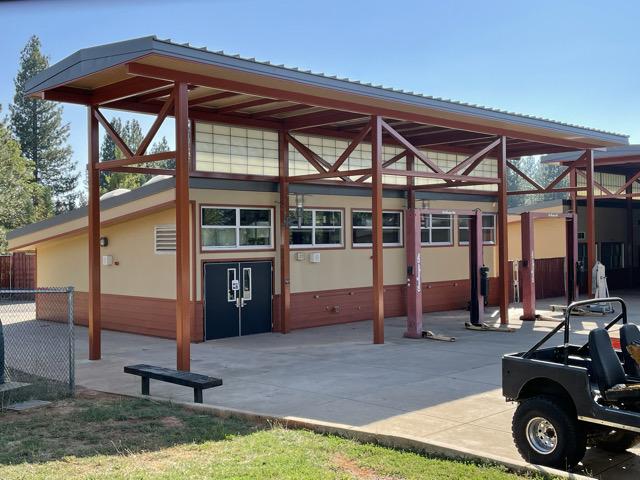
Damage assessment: no_damage